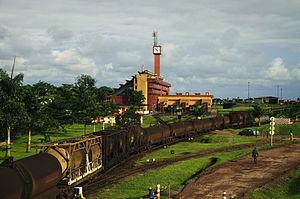
Gare de Bessengué This is a photo of a monument in Cameroon identified by the ID LT11
Les transports au Cameroun ont un rôle important dans la question du développement du pays, qui nécessite une infrastructure adéquate afin de faire face à la croissance démographique, au déplacement des populations vers les villes, ainsi qu'aux nouvelles exigences économiques.